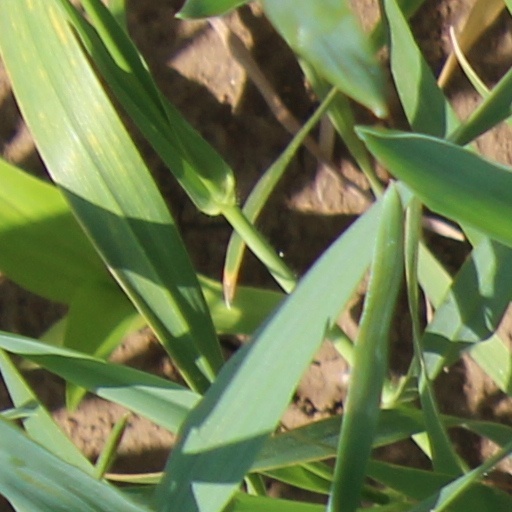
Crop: wheat